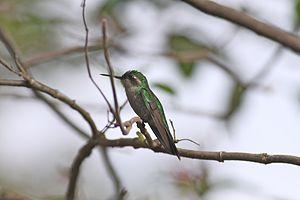
L'Émeraude de Cozumel, Chlorostilbon forficatus, est une espèce de colibris de la sous-famille des Trochilinae.